Republic RC-3 Seabee

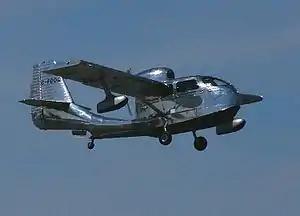

The Republic RC-3 Seabee is an all-metal amphibious sports aircraft designed by Percival Spencer and manufactured by the Republic Aircraft Corporation.